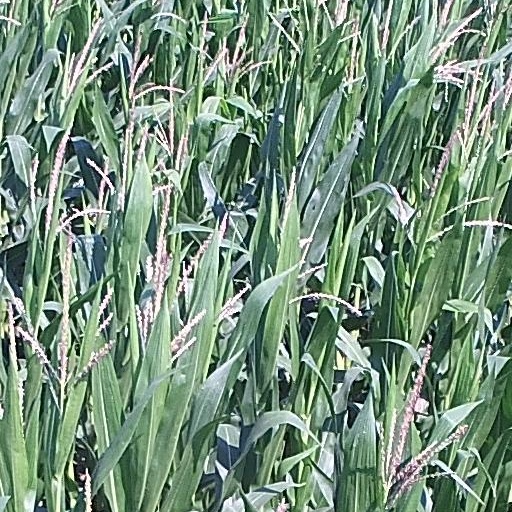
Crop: maize; corn